Sky position (RA, Dec in degrees): 197.648, -2.102
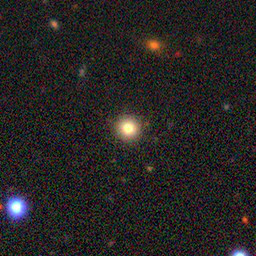
Galaxy morphology: Round Smooth Galaxies